Marasmius

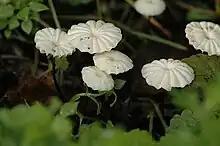
"Marasmius rotula"

The author of the genus was Elias Magnus Fries, who in 1838 classified white-spored agarics having a tough central stipe in this taxon if they were marcescent, i.e. they could dry out but later revive when moistened. For Fries, marcescence—by contrast with the "putrescent" (decomposing) nature of most mushrooms—was an important character for classification, which he used to separate this group from genus "Collybia" (which has now been split into many newer genera). The name "Marasmius" itself comes from the Greek word "marasmos", meaning "drying out; withering". Modern mycologists no longer consider the marcescence/putrescence distinction a reliable criterion for taxonomy, but Fries's definition of the genus is still roughly applicable.